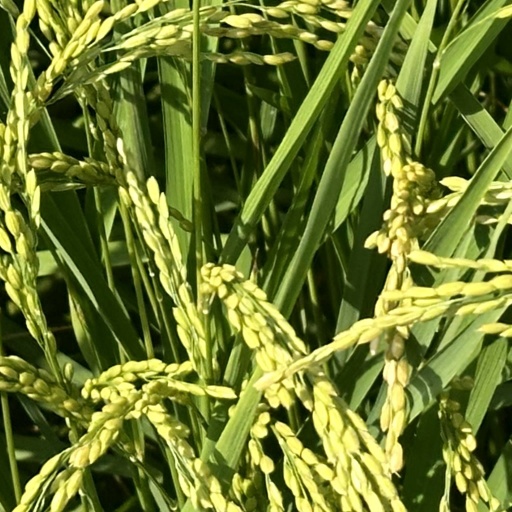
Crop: rice